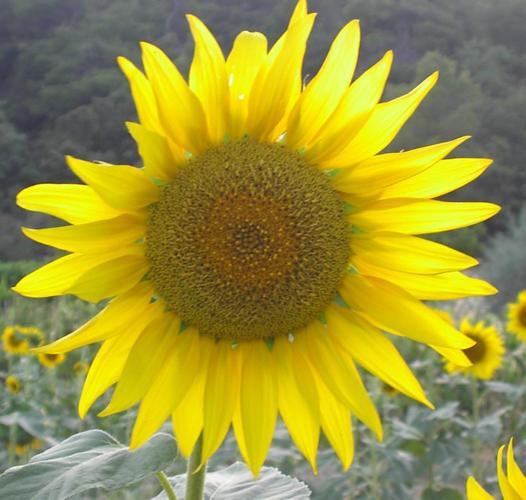
Flower: Sunflower